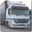
Label: truck